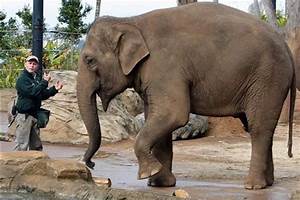
Label: elephant